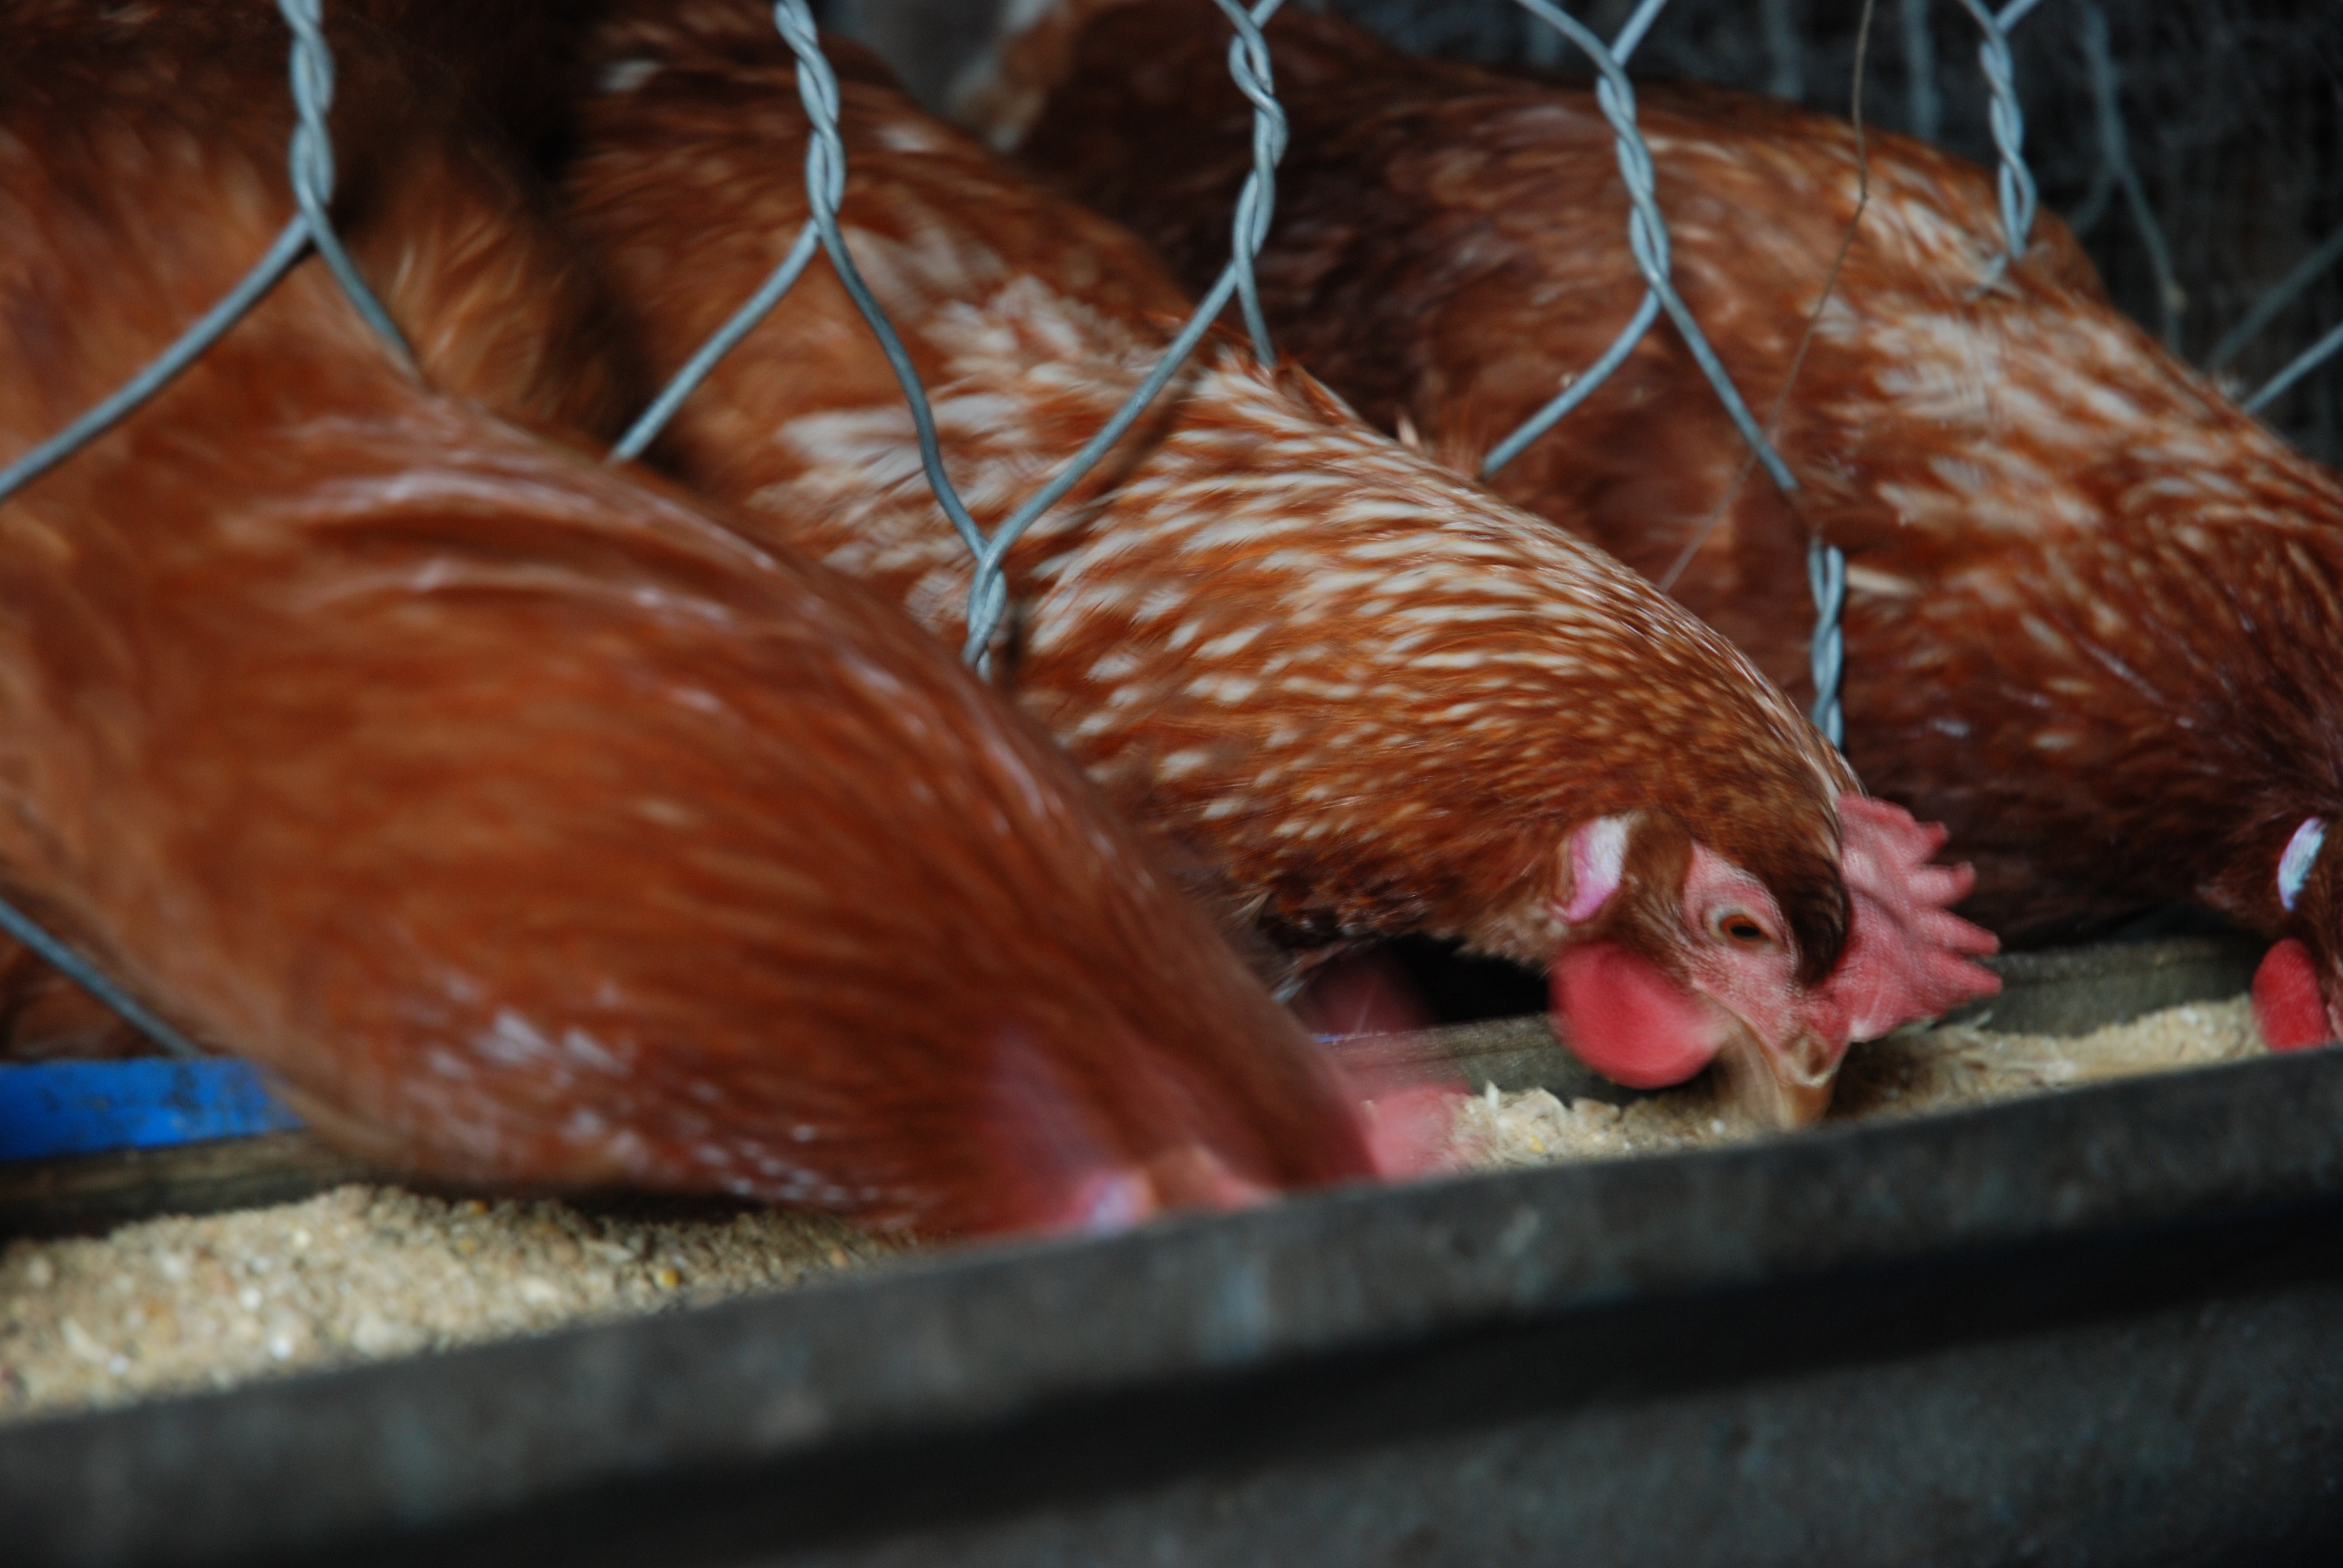
bird, beak, chicken, fauna, poultry, galliformes, vertebrate, phasianidae